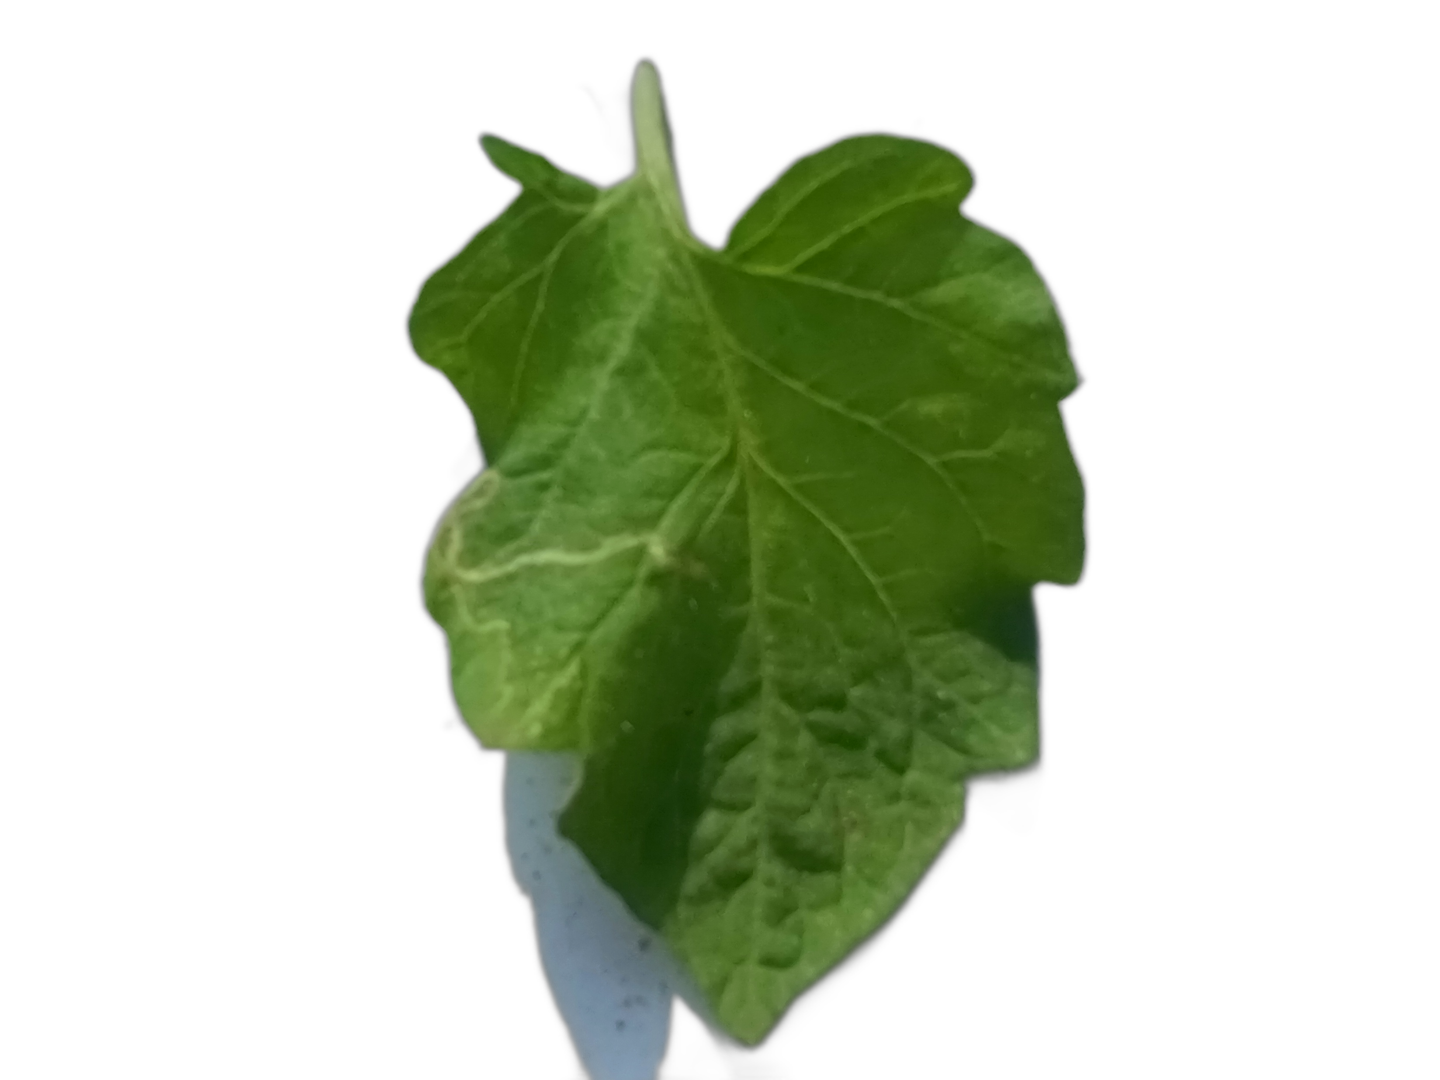
Crop: Tomato
Label: Spot